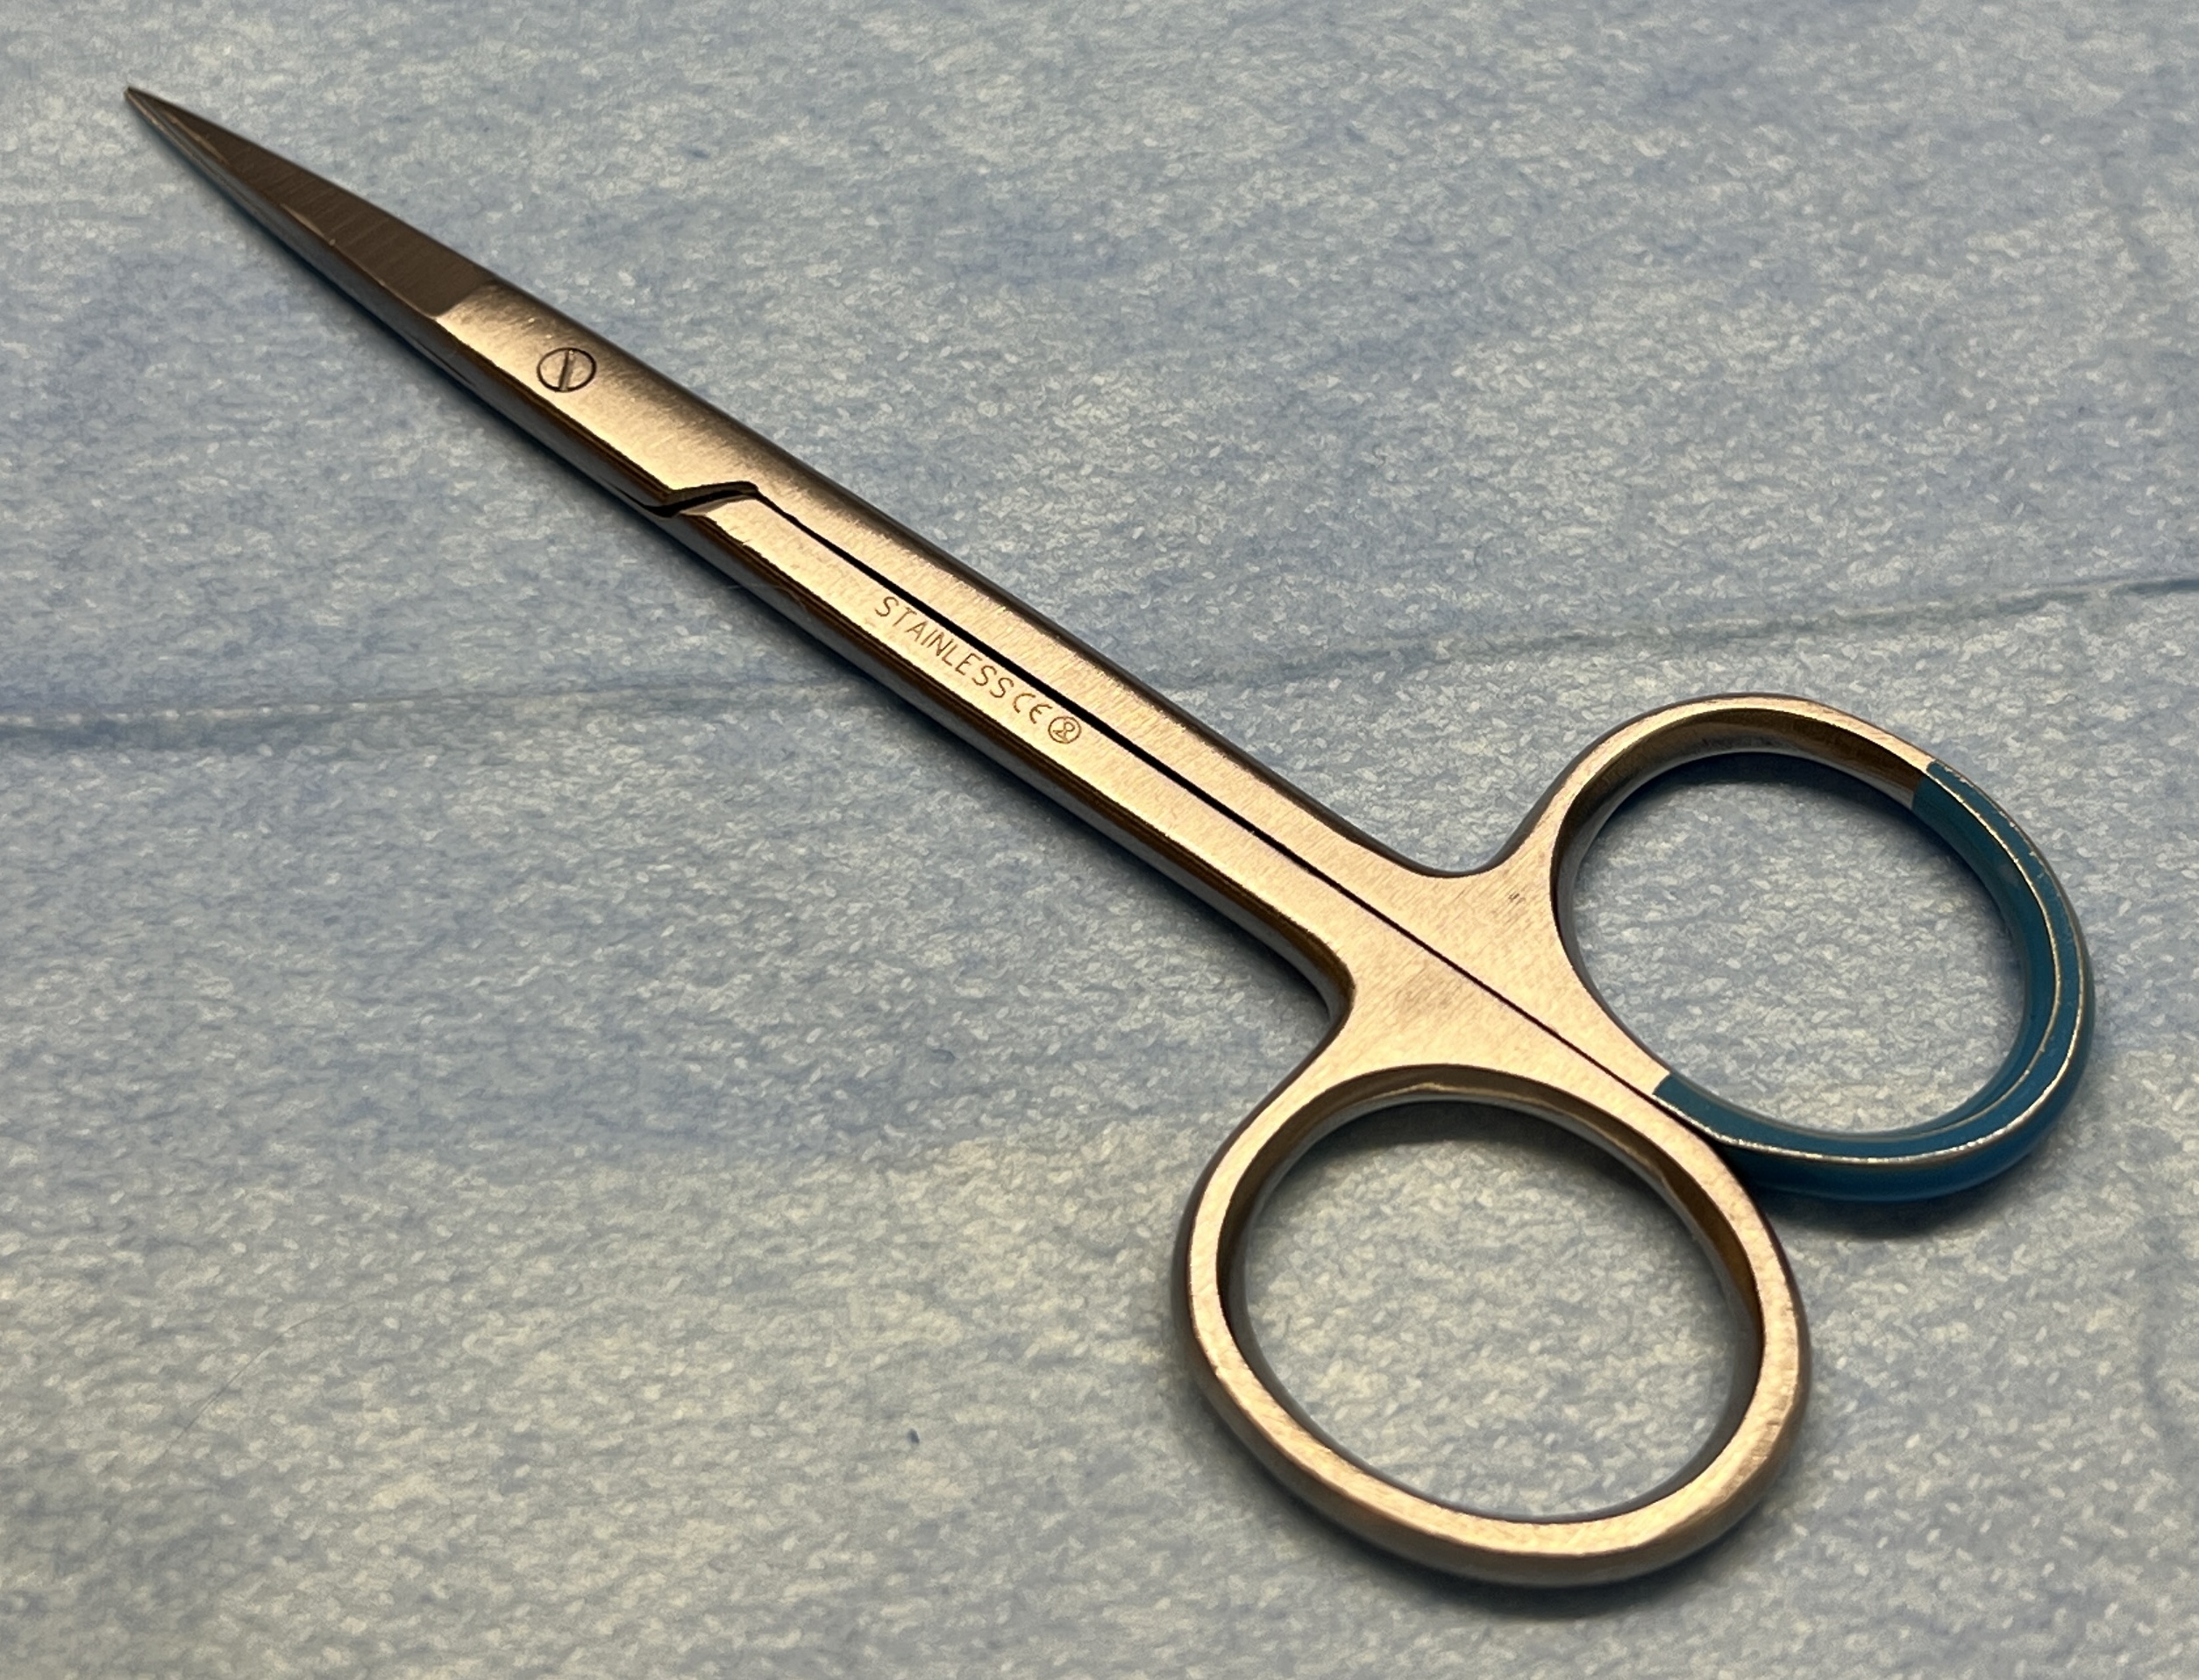
Hinged instrument state: closed